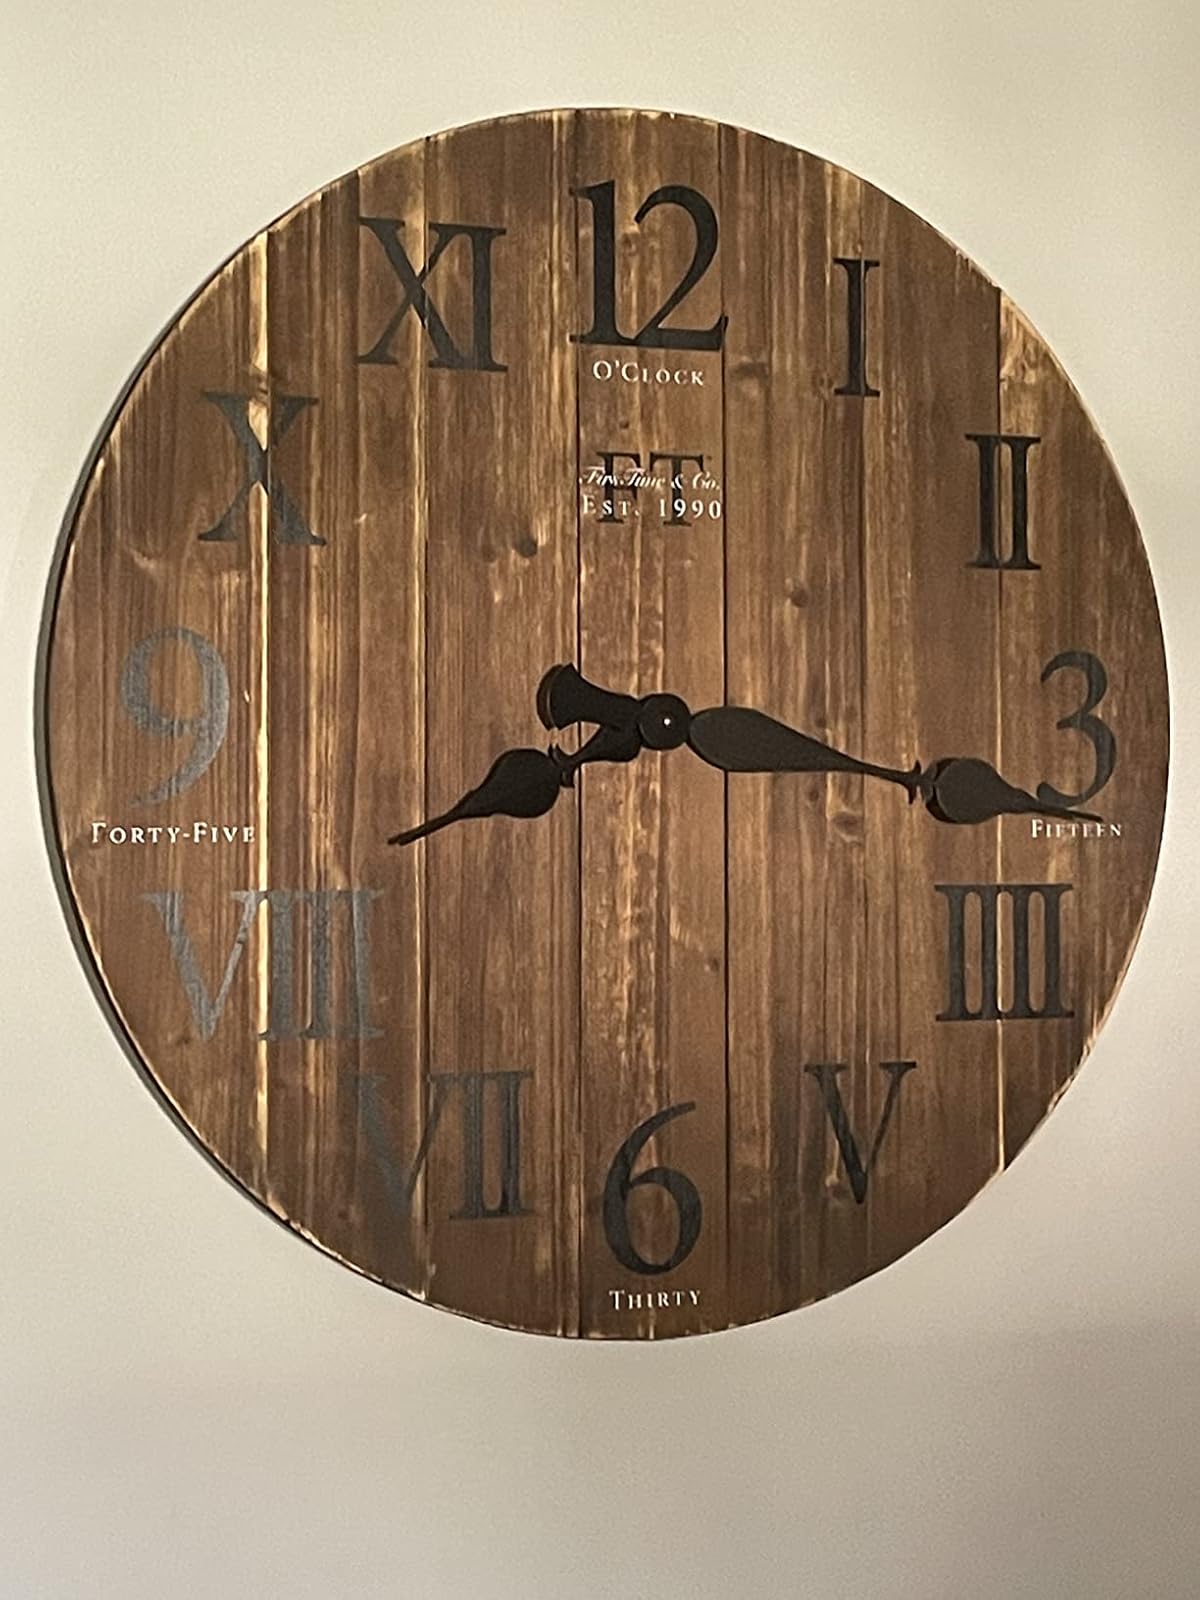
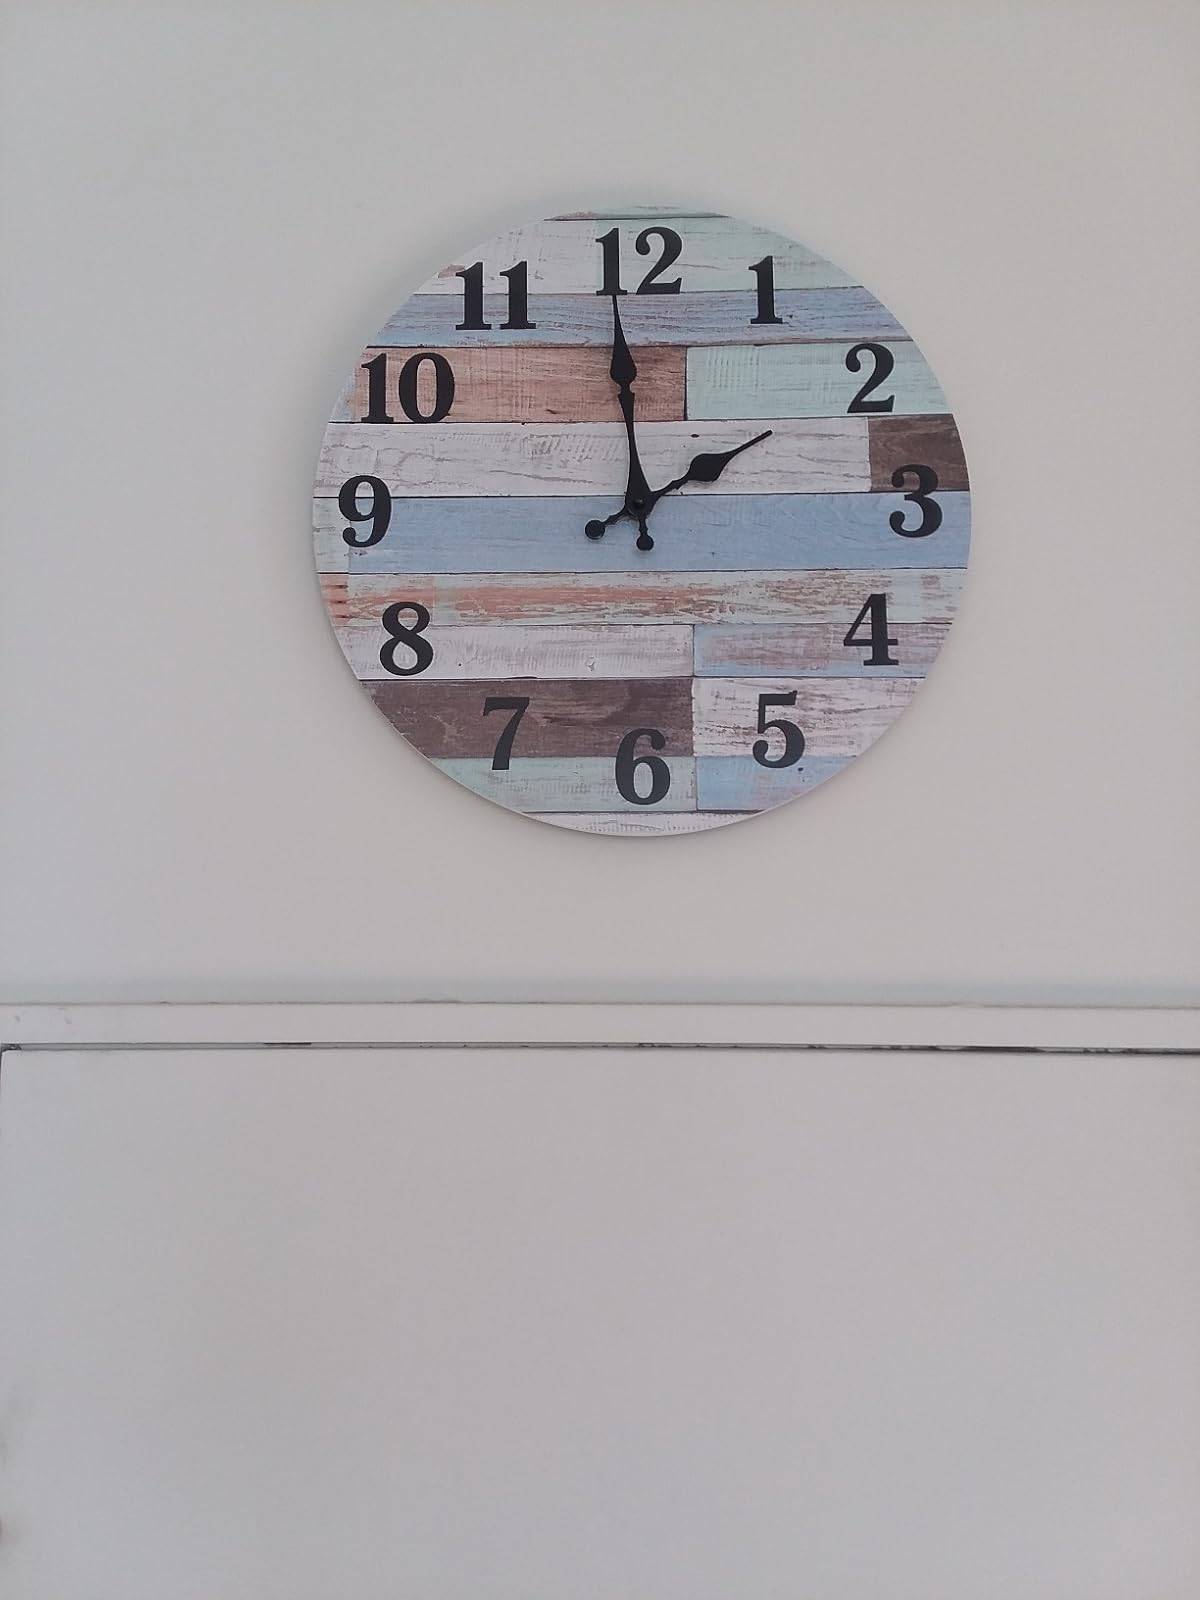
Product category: clock
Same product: no